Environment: real
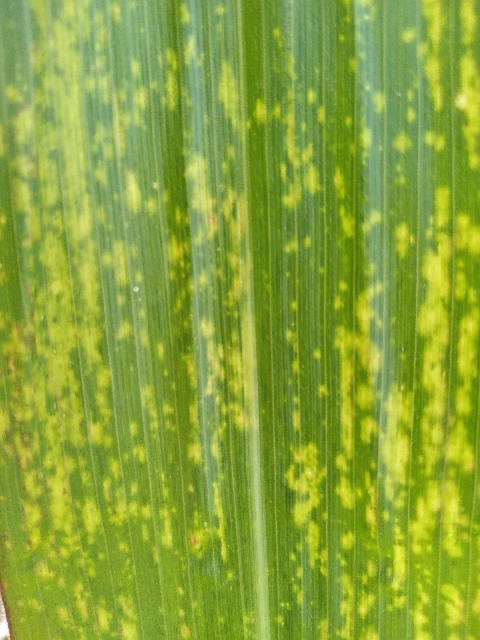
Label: lethal_necrosis